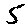
Label: 5